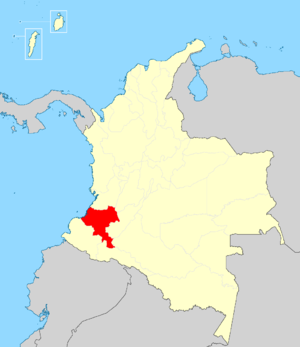
La Lucerna est une race bovine originaire de Colombie. C'est une race de création récente, issue du métissage en 1937, de holstein, shorthorn laitière et de harton del valle.
L'harton del valle est une race bovine originaire de Colombie. Elle porte le diminutif de HV.